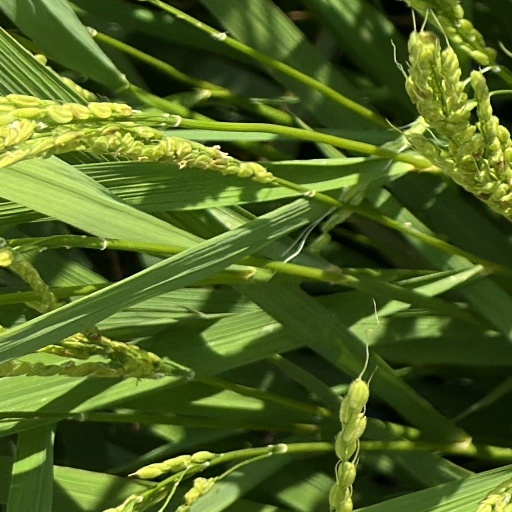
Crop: rice